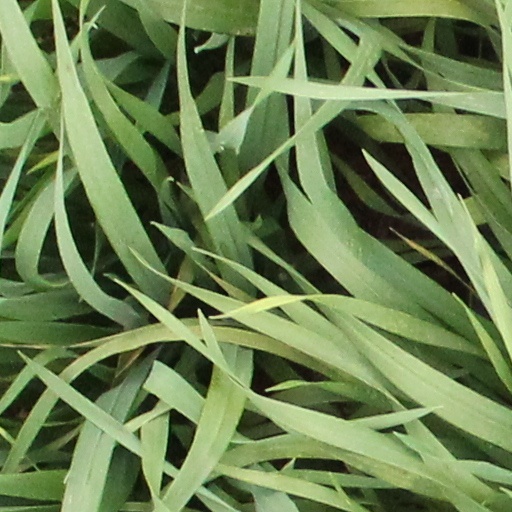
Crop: wheat